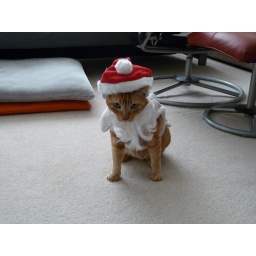
cat in vest and santa hat